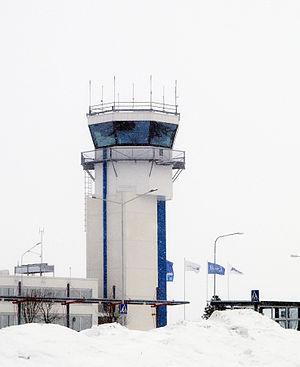
L'aéroport de Kuopio, parfois appelé aéroport de Rissala en raison de sa localisation à proximité du hameau du même nom, est le septième aéroport de Finlande par le trafic passagers. Situé à 17 km au nord-est de la ville de Kuopio, sur la municipalité de Siilinjärvi, il dessert la sixième agglomération du pays et la région de Savonie du Nord. En 2007, 304 204 passagers ont transité par l'aéroport.